Sheldon, Queensland

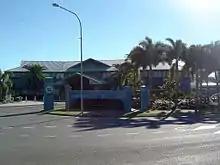
The main entrance of Sheldon College, often referred to as simply "Sheldon", a private school well known in the Redlands despite being the only school in its suburb.

Sheldon College is a private primary and secondary (Prep-12) school for boys and girls at Lot 5 Taylor Road. In 2017, the school had an enrolment of 1,367 students with 110 teachers (99 full-time equivalent) and 85 non-teaching staff (74 full-time equivalent).